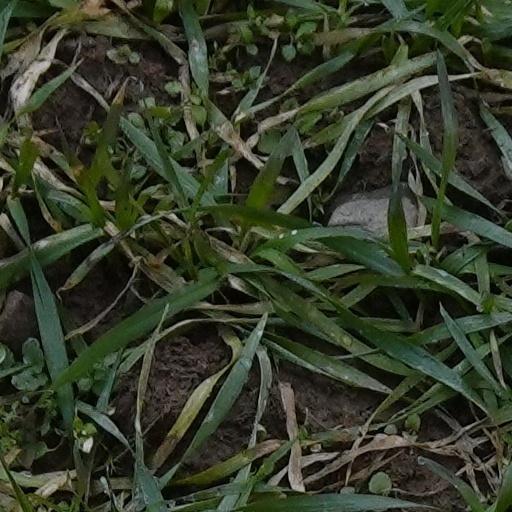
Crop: wheat